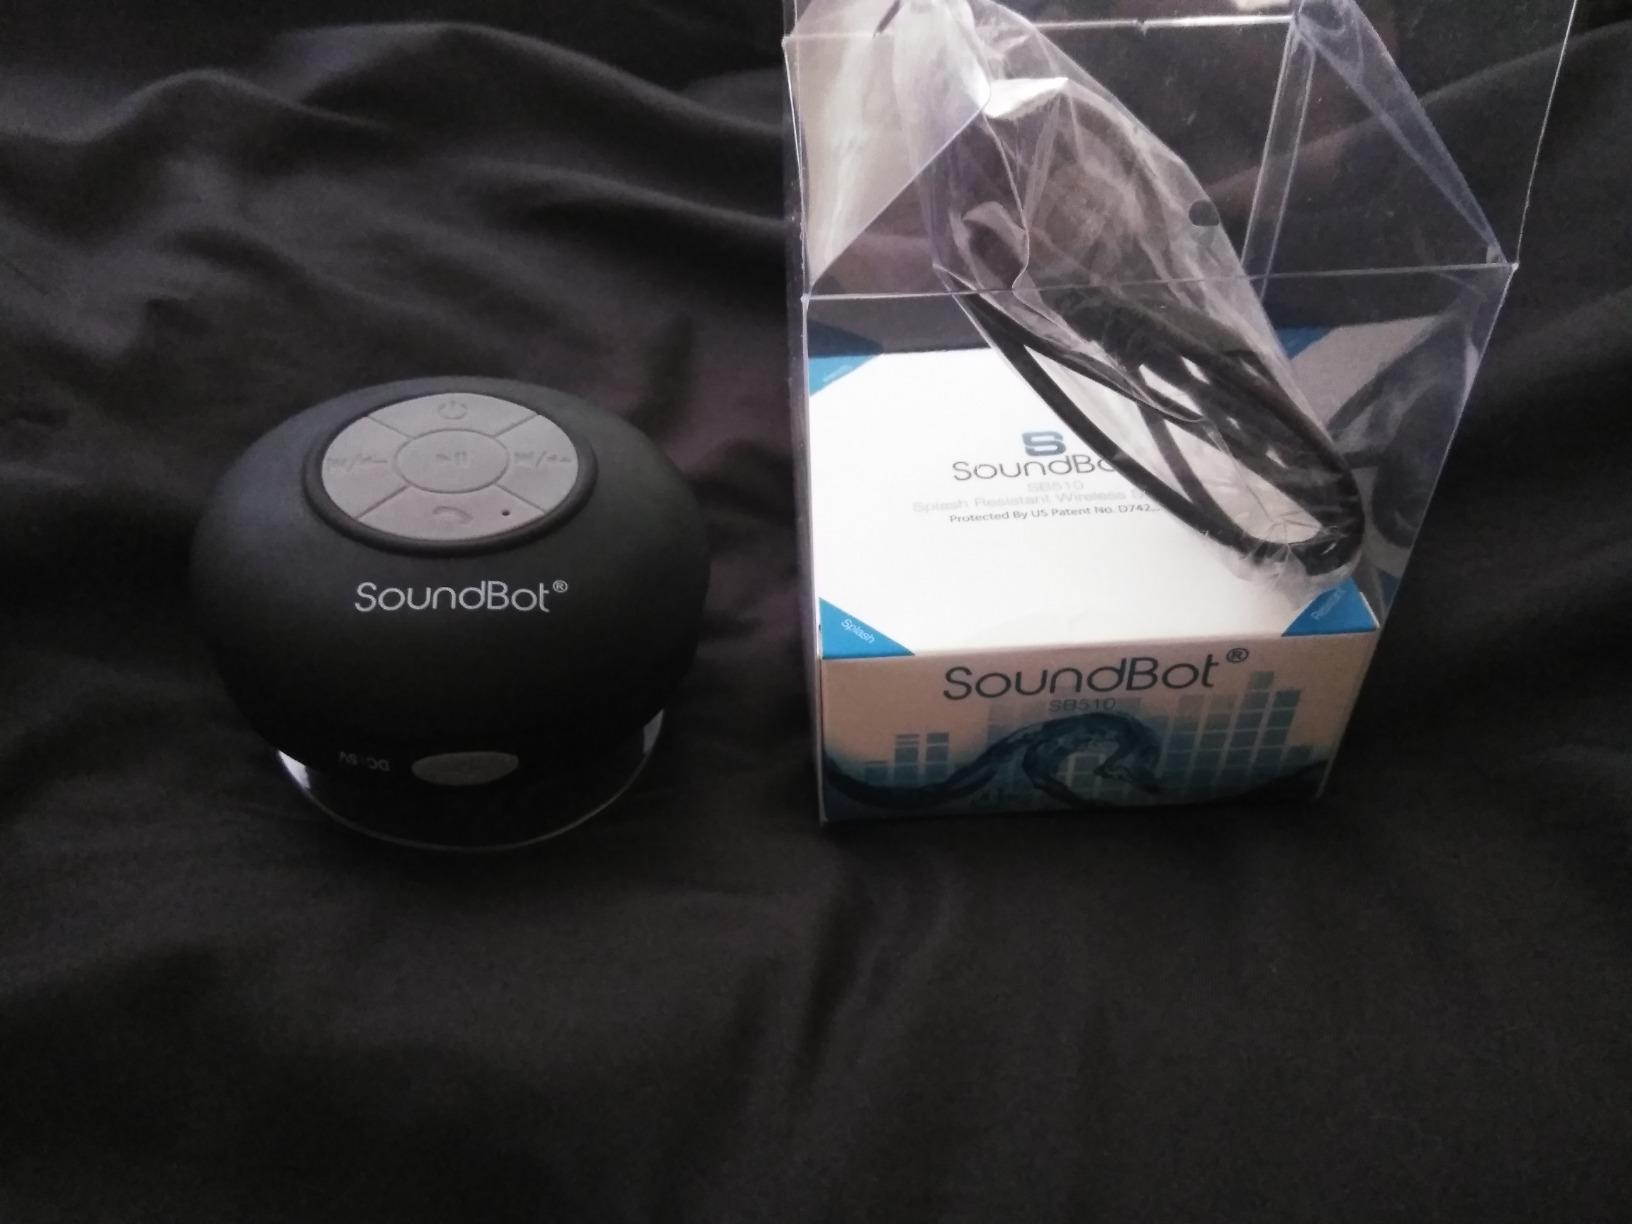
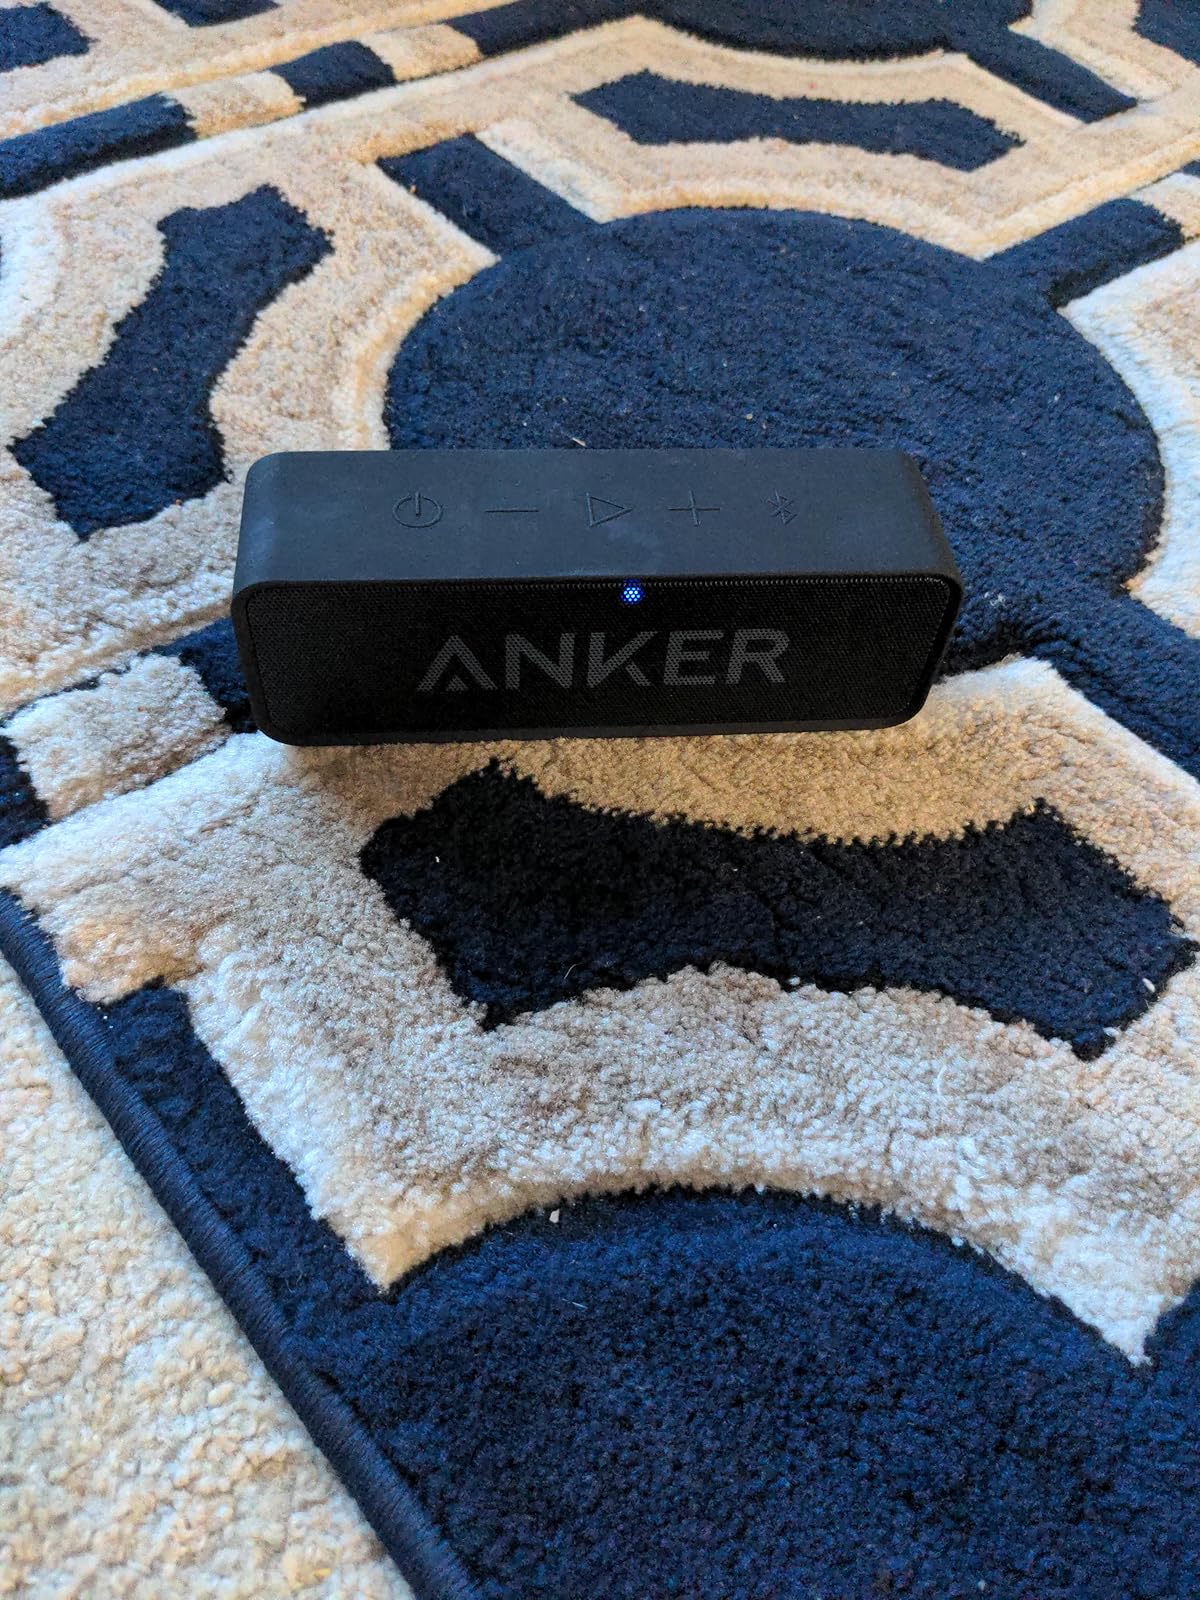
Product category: speaker
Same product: no